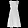
Label: Dress